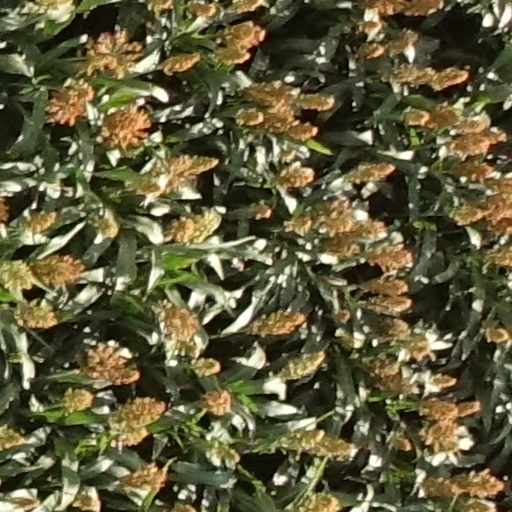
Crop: sorghum